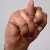
The image shows a hand gesture representing the letter 'N' in Indian Sign Language.